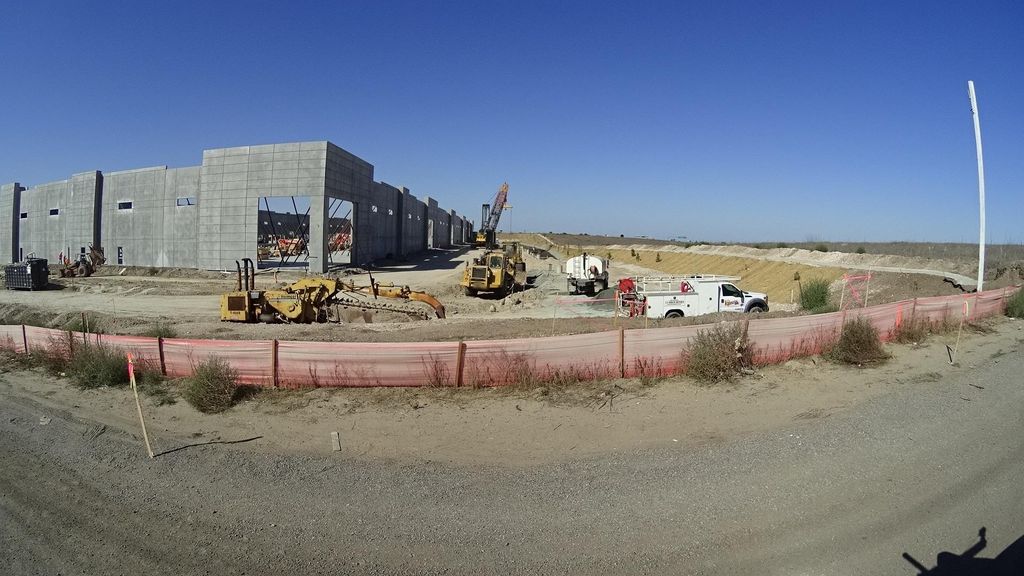
Label: Construction Site
Location: , California, United States
Date: 2021-10-12T09:12:08+00:00